Wrestle Kingdom 14

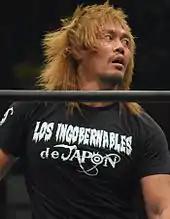
Tetsuya Naito defeated Kazuchika Okada in the main event of night 2, to become the first man to hold the IWGP Heavyweight Championship and the IWGP Intercontinental Championship simultaneously

The show started with Jushin Thunder Liger and Naoki Sano (accompanied by Yoshiaki Fujiwara) taking on Hiromu Takahashi and Ryu Lee. This was Liger's retirement match. The match ended when Takahashi performed the "Time Bomb" on Liger for the victory. After the match, Liger thanked the crowd for their years of support and bowed to them while leaving.